Kemper Goodwin

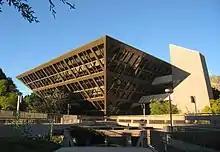
Tempe Municipal Building

Kemper Goodwin (April 28, 1906 – December 24, 1997) was a noted architect from Tempe, Arizona. He specialized in educational buildings. Some of his buildings are listed on the National Register of Historic Places in Arizona.